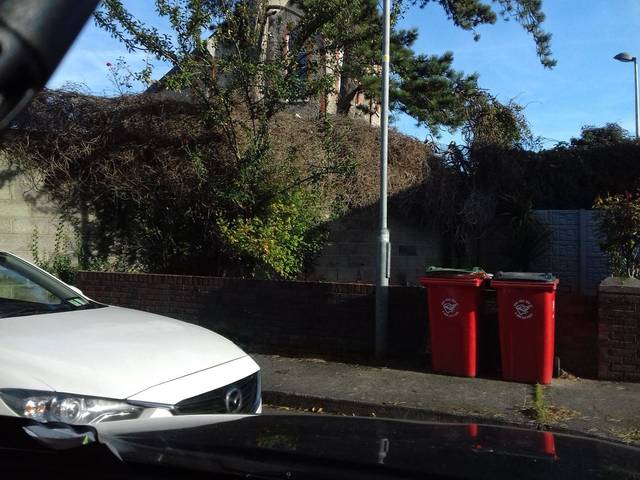
Region: Ireland
Coordinates: 53.363, -6.302